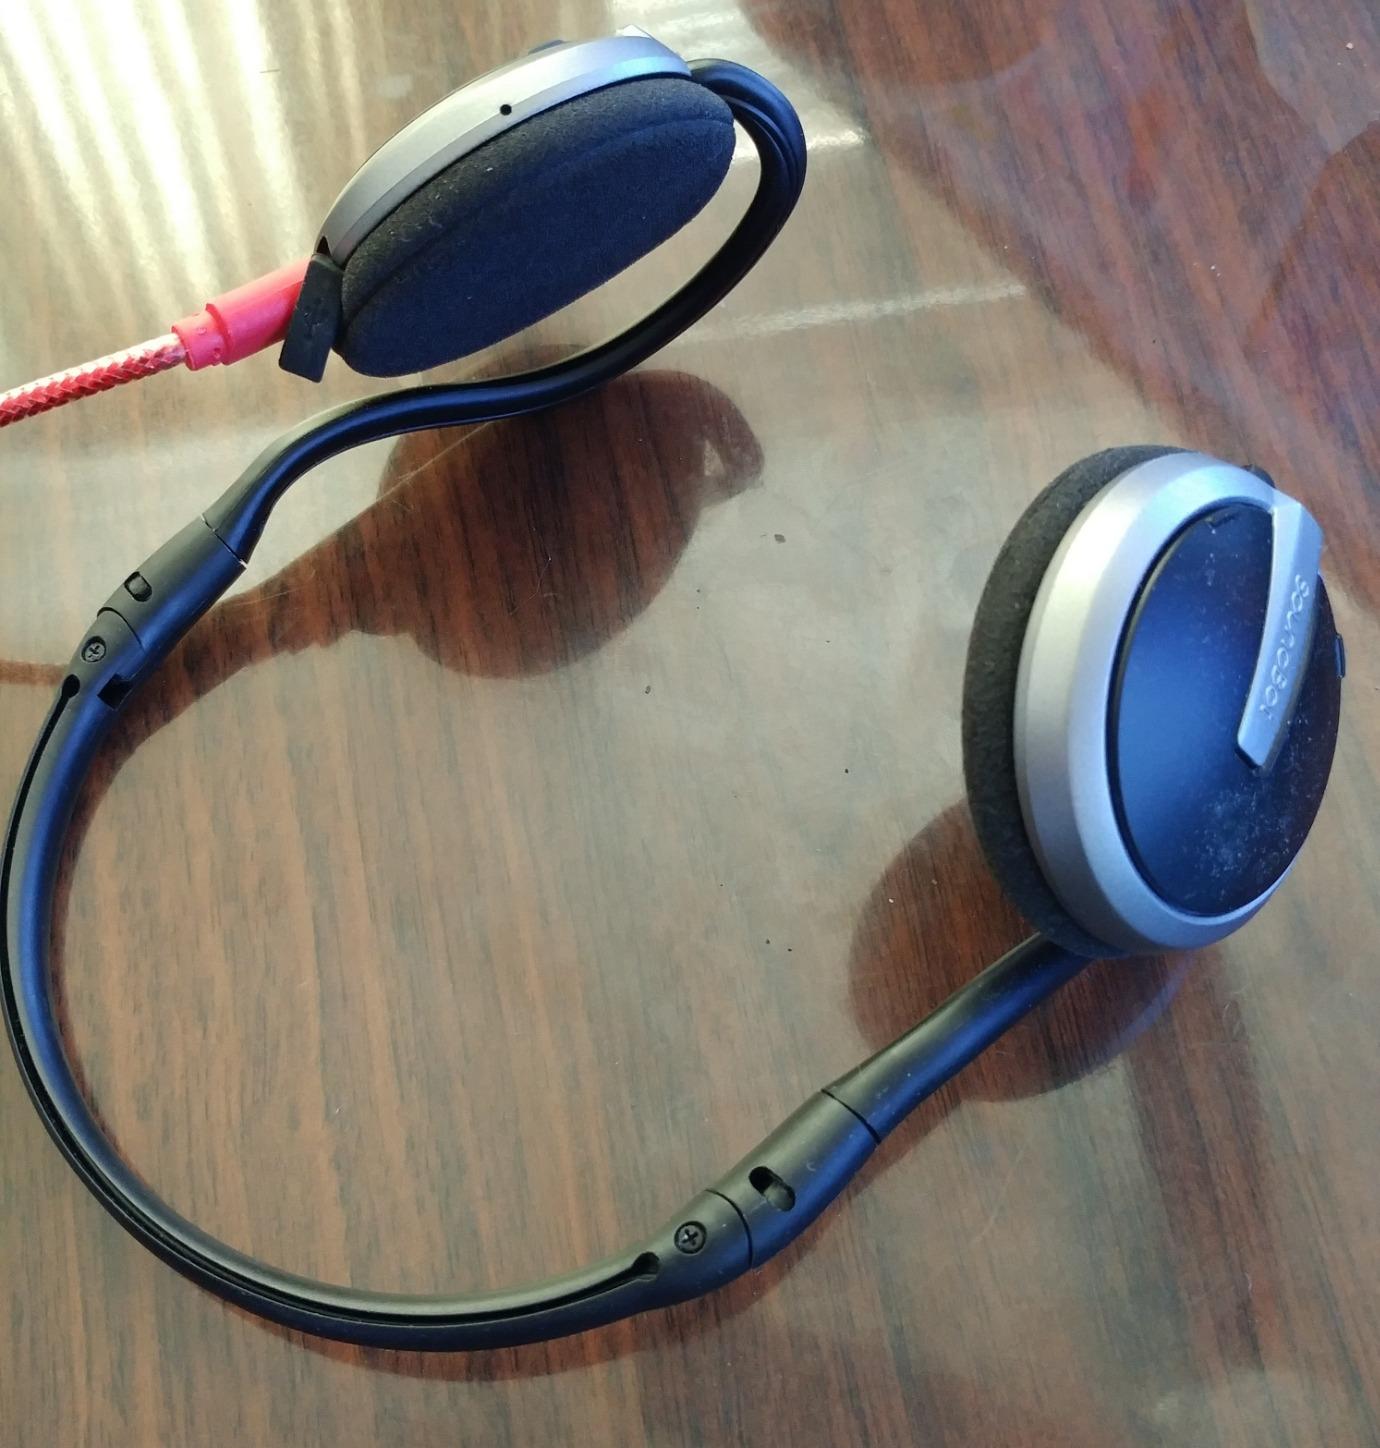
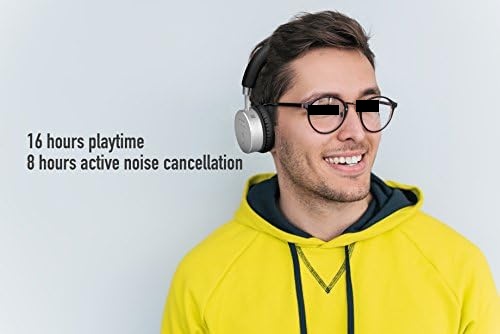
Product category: headphones
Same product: no